George P. Miller

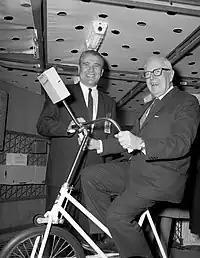
During a 1968 visit to the Marshall Space Flight Center, the House Committee on Science and Astronautics toured the S-IVB workshop. Pictured here are Wernher von Braun (standing) and Congressman Miller (sitting on the ergometer bicycle) inside the workshop.

George Paul Miller (January 15, 1891 – December 29, 1982) was an American veteran of World War I who served 14 terms as a U.S. Representative from California from 1945 to 1973.